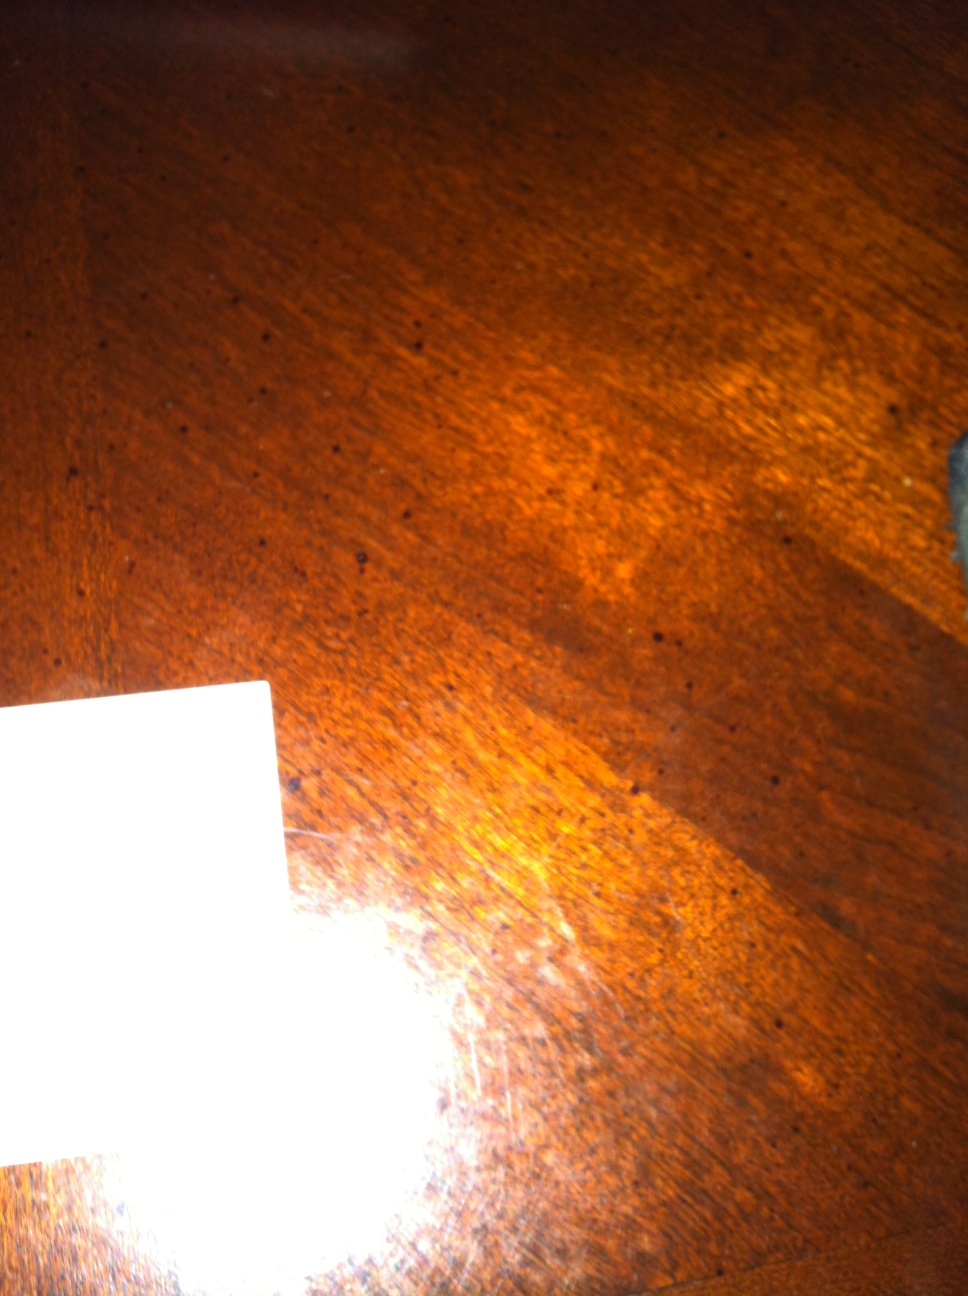Question: What is the telephone number on this card?
Answer: unanswerable